Swansea University

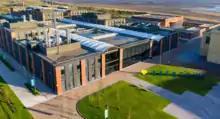
Swansea University engineering facilities

Engineering has been studied at Swansea University since its beginning in 1920, and the engineering departments are now based in two schools on the Bay Campus - the School of Engineering and Applied Science, and the School of Aerospace, Civil, Electrical, General and Mechanical Engineering.